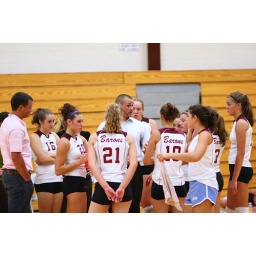
Little sister (girl in the blue shorts) delivers towels and water to her older siblings